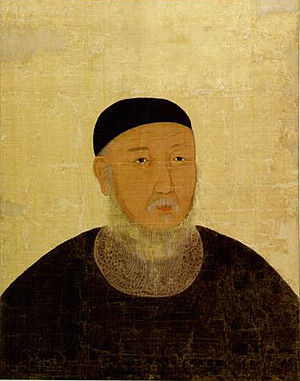
Goryeo / Historie / Den sidste reform
Yeom Jesin (1304–1382) var den vigtigste politisk modstander til munken Shin Don.
Dynastiet Goryeo var et koreansk kongedømme, som blev etableret i 918 af kejser Taejo. Goryeo erobrede de tre koreanske kongedømmer Silla, Hubaekje og Hugoguryeo og forenede disse i 936. Goryeo udvidede de koreanske grænser nord over til Wonsan i nordøst og til Yalufloden. I 1374 bestod landet af det aller meste af Koreahalvøen. I 1392 blev Goryeo afløst af et andet koreansk dynasti, Joseon.